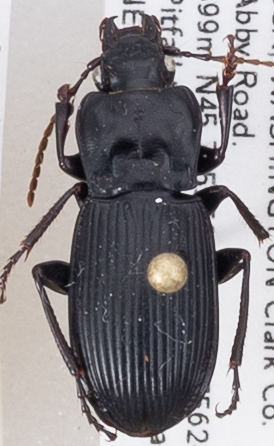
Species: Pterostichus herculaneus
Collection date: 2018-05-29
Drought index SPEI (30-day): -2.09
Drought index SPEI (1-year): -0.256
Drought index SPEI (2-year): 0.71